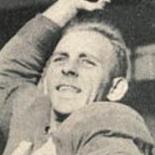
Age: 26